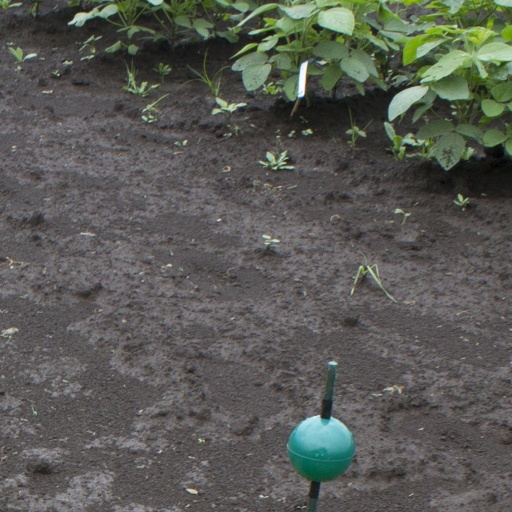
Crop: soybean